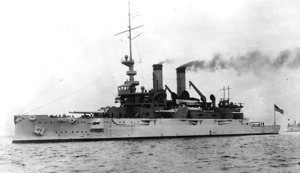
La classe Mississippi est une classe de deux cuirassés de type Pré-Dreadnought qui servirent de 1908 à 1914 la marine américaine.